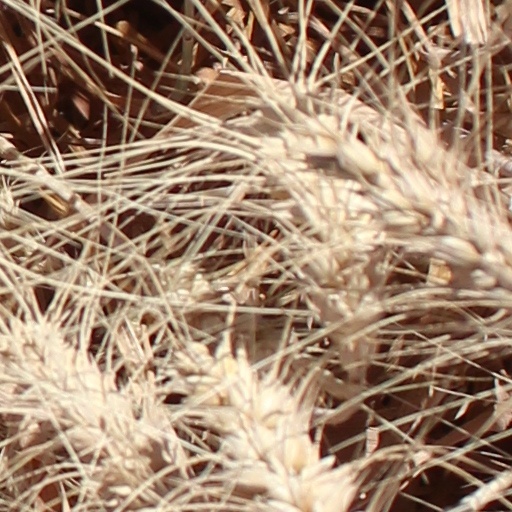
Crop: wheat